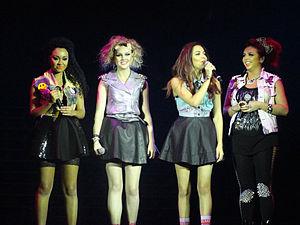
Little Mix est un girls group de dance-pop britannique, originaire de Londres, en Angleterre. Il remporte la huitième saison de la version britannique de The X Factor, en 2011 avec le coach Tulisa Contostavlos. Il est le premier groupe à avoir remporté l'émission. Peu après leur victoire, les Little Mix signent un contrat avec la maison de disques de Simon Cowell, Syco Music, et sortent une reprise de la chanson de Damien Rice, Cannonball, en tant que premier single. Le groupe est composé de Perrie Edwards, Leigh-Anne Pinnock, Jesy Nelson et Jade Thirlwall.